Trangé

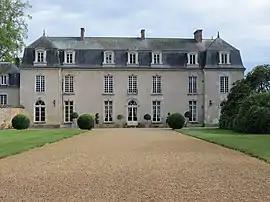
The château of la Groirie

Trangé is a commune in the Sarthe department in the region of Pays de la Loire in north-west France.